Commandos (United Kingdom)

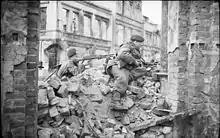
Men of the 1st Commando Brigade in Osnabrück, 4 April 1945

During 1941, the Middle East Commandos and Layforce were tasked to carry out a campaign of harassment and dislocation against enemy forces in the Mediterranean. At the time that Layforce was raised, the British had the ascendency in the theatre, as they had largely defeated the Italians. It was felt that the Commandos could be employed in the capture of the island of Rhodes. However, the arrival of the Afrika Korps in Cyrenaica and the invasion of Yugoslavia and Greece greatly changed the strategic outlook. By the time Layforce arrived in Egypt in March the situation had become dire. The deployment of forces to Greece meant that the Commandos became the only troops in general reserve. As the strategic situation worsened, it became increasingly difficult to employ them in the manner intended, as they were called upon as reinforcements to the rest of the army.